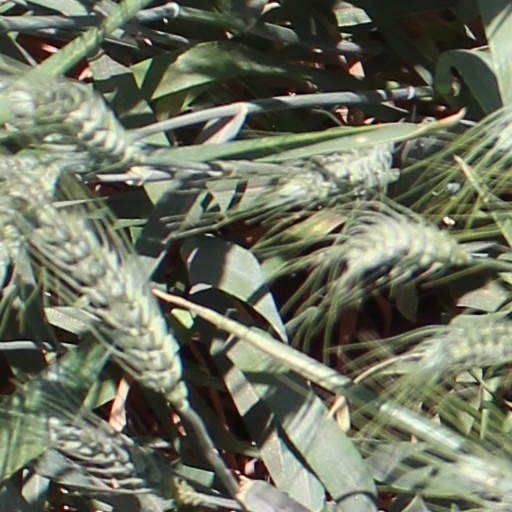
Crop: wheat